John Graham, 1st Viscount Dundee

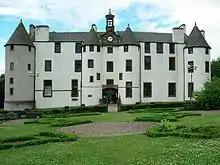
Dudhope Castle, home of Viscount Dundee.

He later wrote to the Earl of Linlithgow that the Covenanters: "resolved a generall engadgment, and immediately advanced with there foot, the horse following: they came throght the lotche ... they recaived our fyr, and advanced to shok: the first they gave us broght down the Coronet Mr Crafford and Captain Bleith, besides that with a pitchfork they made such an opening in my rone horse's belly, that his guts hung out half an elle, and yet he caryed me aff an myl: which so discouraged our men, that they sustained not the shok, but fell into disorder".